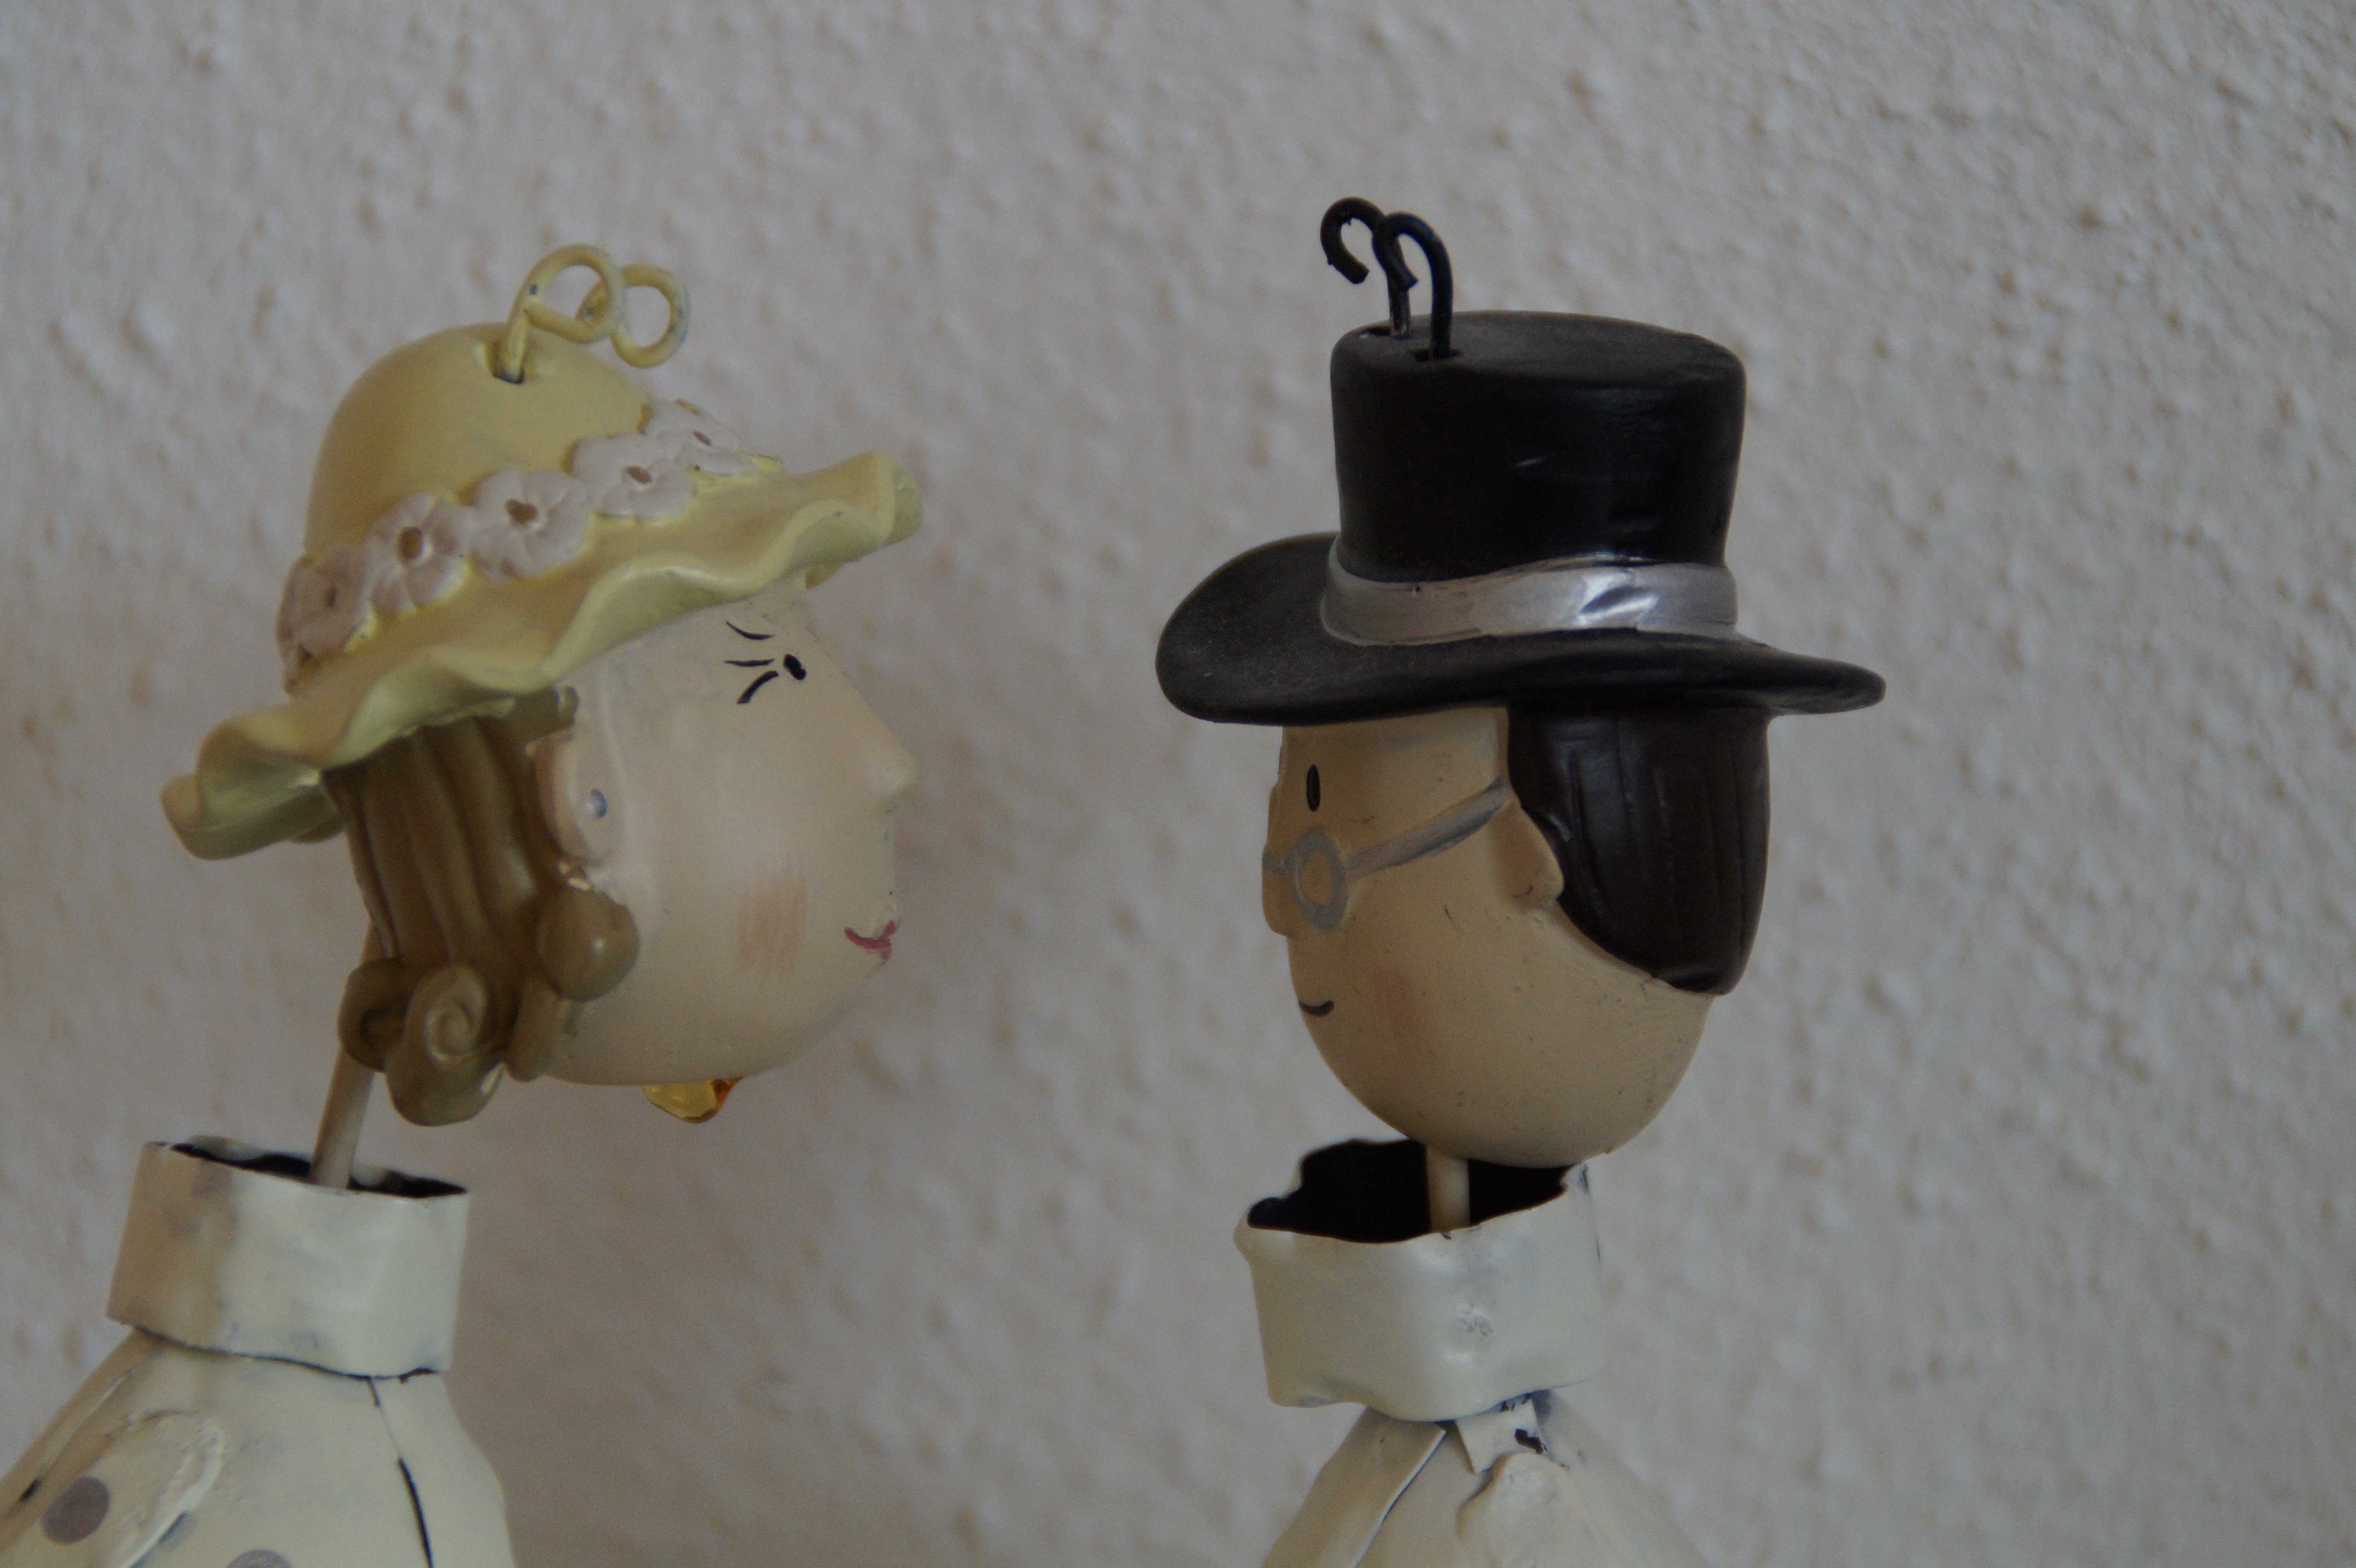
man, woman, love, metal, couple, two, lamp, together, lighting, wedding, toy, bride and groom, figure, light fixture, lovers, pair, togetherness, for two, approaching, marry, man and woman